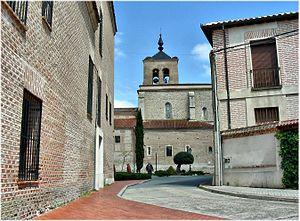
Olmedo est une commune de la province de Valladolid dans la communauté autonome de Castille-et-León en Espagne.